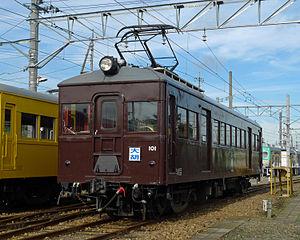
La Jomo Electric Railway Co., Ltd. est une compagnie de transport de passagers qui exploite une ligne de chemin de fer dans la préfecture de Gunma au Japon. La compagnie a aussi des activités dans l'immobilier. C'est une filiale de la compagnie Tōbu. Son siège social se trouve dans la ville de Maebashi.